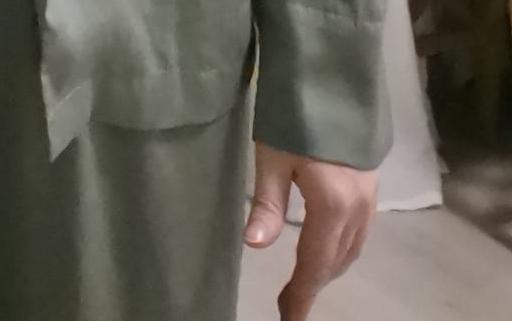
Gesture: no_gesture